Pico family of California

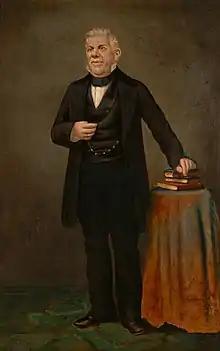
Pío Pico, the last Governor of Alta California prior to the Conquest of California.

The Pico family is a prominent Californio family of Southern California. Members of the family held extensive rancho grants and numerous important positions, including Governor of Alta California, signer of the Constitution of California, and California State Senator, among numerous others. Numerous locations are named after the family across California.